History of Manitoba

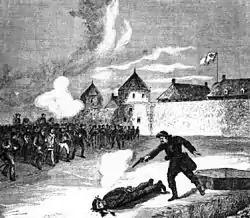
Depiction of Thomas Scott's execution at Fort Garry in March 1870, during the Red River Rebellion.

Great Britain secured the territory in 1763 as a result of its victory over France in the Seven Years' War (also known as the French and Indian War; 1754–1763); the territory at the time included Rupert's Land, which incorporated the entire Hudson Bay watershed. Most rivers and water in Manitoba eventually flow north, not south or east as is commonly assumed, and empty into Hudson Bay. The Hudson's Bay Archives is located within Winnipeg, Manitoba, and preserves the rich history of the fur trading.